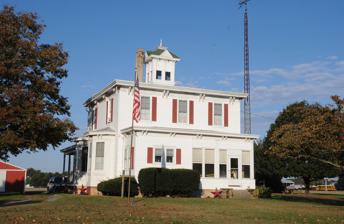
Building: Walnut Farm
Country: United States of America
Year built: 1867
United States historic place Walnut Farm U.S. National Register of Historic Places Show map of Delaware Show map of the United States Location Roosa Rd., Milford, Delaware Coordinates 38°55′39″N 75°26′9″W / 38.92750°N 75.43583°W / 38.92750; -75.43583 Area 23 acres (9.3 ha) Built 1867 ( 1867 ) Architectural style Italianate NRHP reference No. 82001025 Added to NRHP November 10, 1982 Walnut Farm , also known as the Walnut Hill Farm and The Roosa Farm, is a historic home and farm located at Milford , Kent County, Delaware .  The house was built about 1867, and is a two-story, three bay "T"-planned frame dwelling in the Italianate style.  The main block has a hipped roof topped by a distinctive cupola .  Also on the property are a contributing frame barn, stock-pound and hog house, a shop, and corn crib . It was listed on the National Register of Historic Places in 1982. References